William Dickson (solicitor)

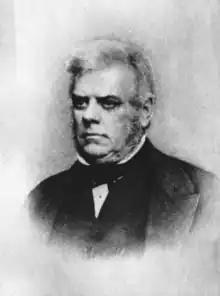
William Dickson, photo from a 1913 Archaeologia Aeliana biography

William Dickson (1799–1875) was a solicitor, magistrate, banker and antiquary associated with Alnwick, Northumberland, England.